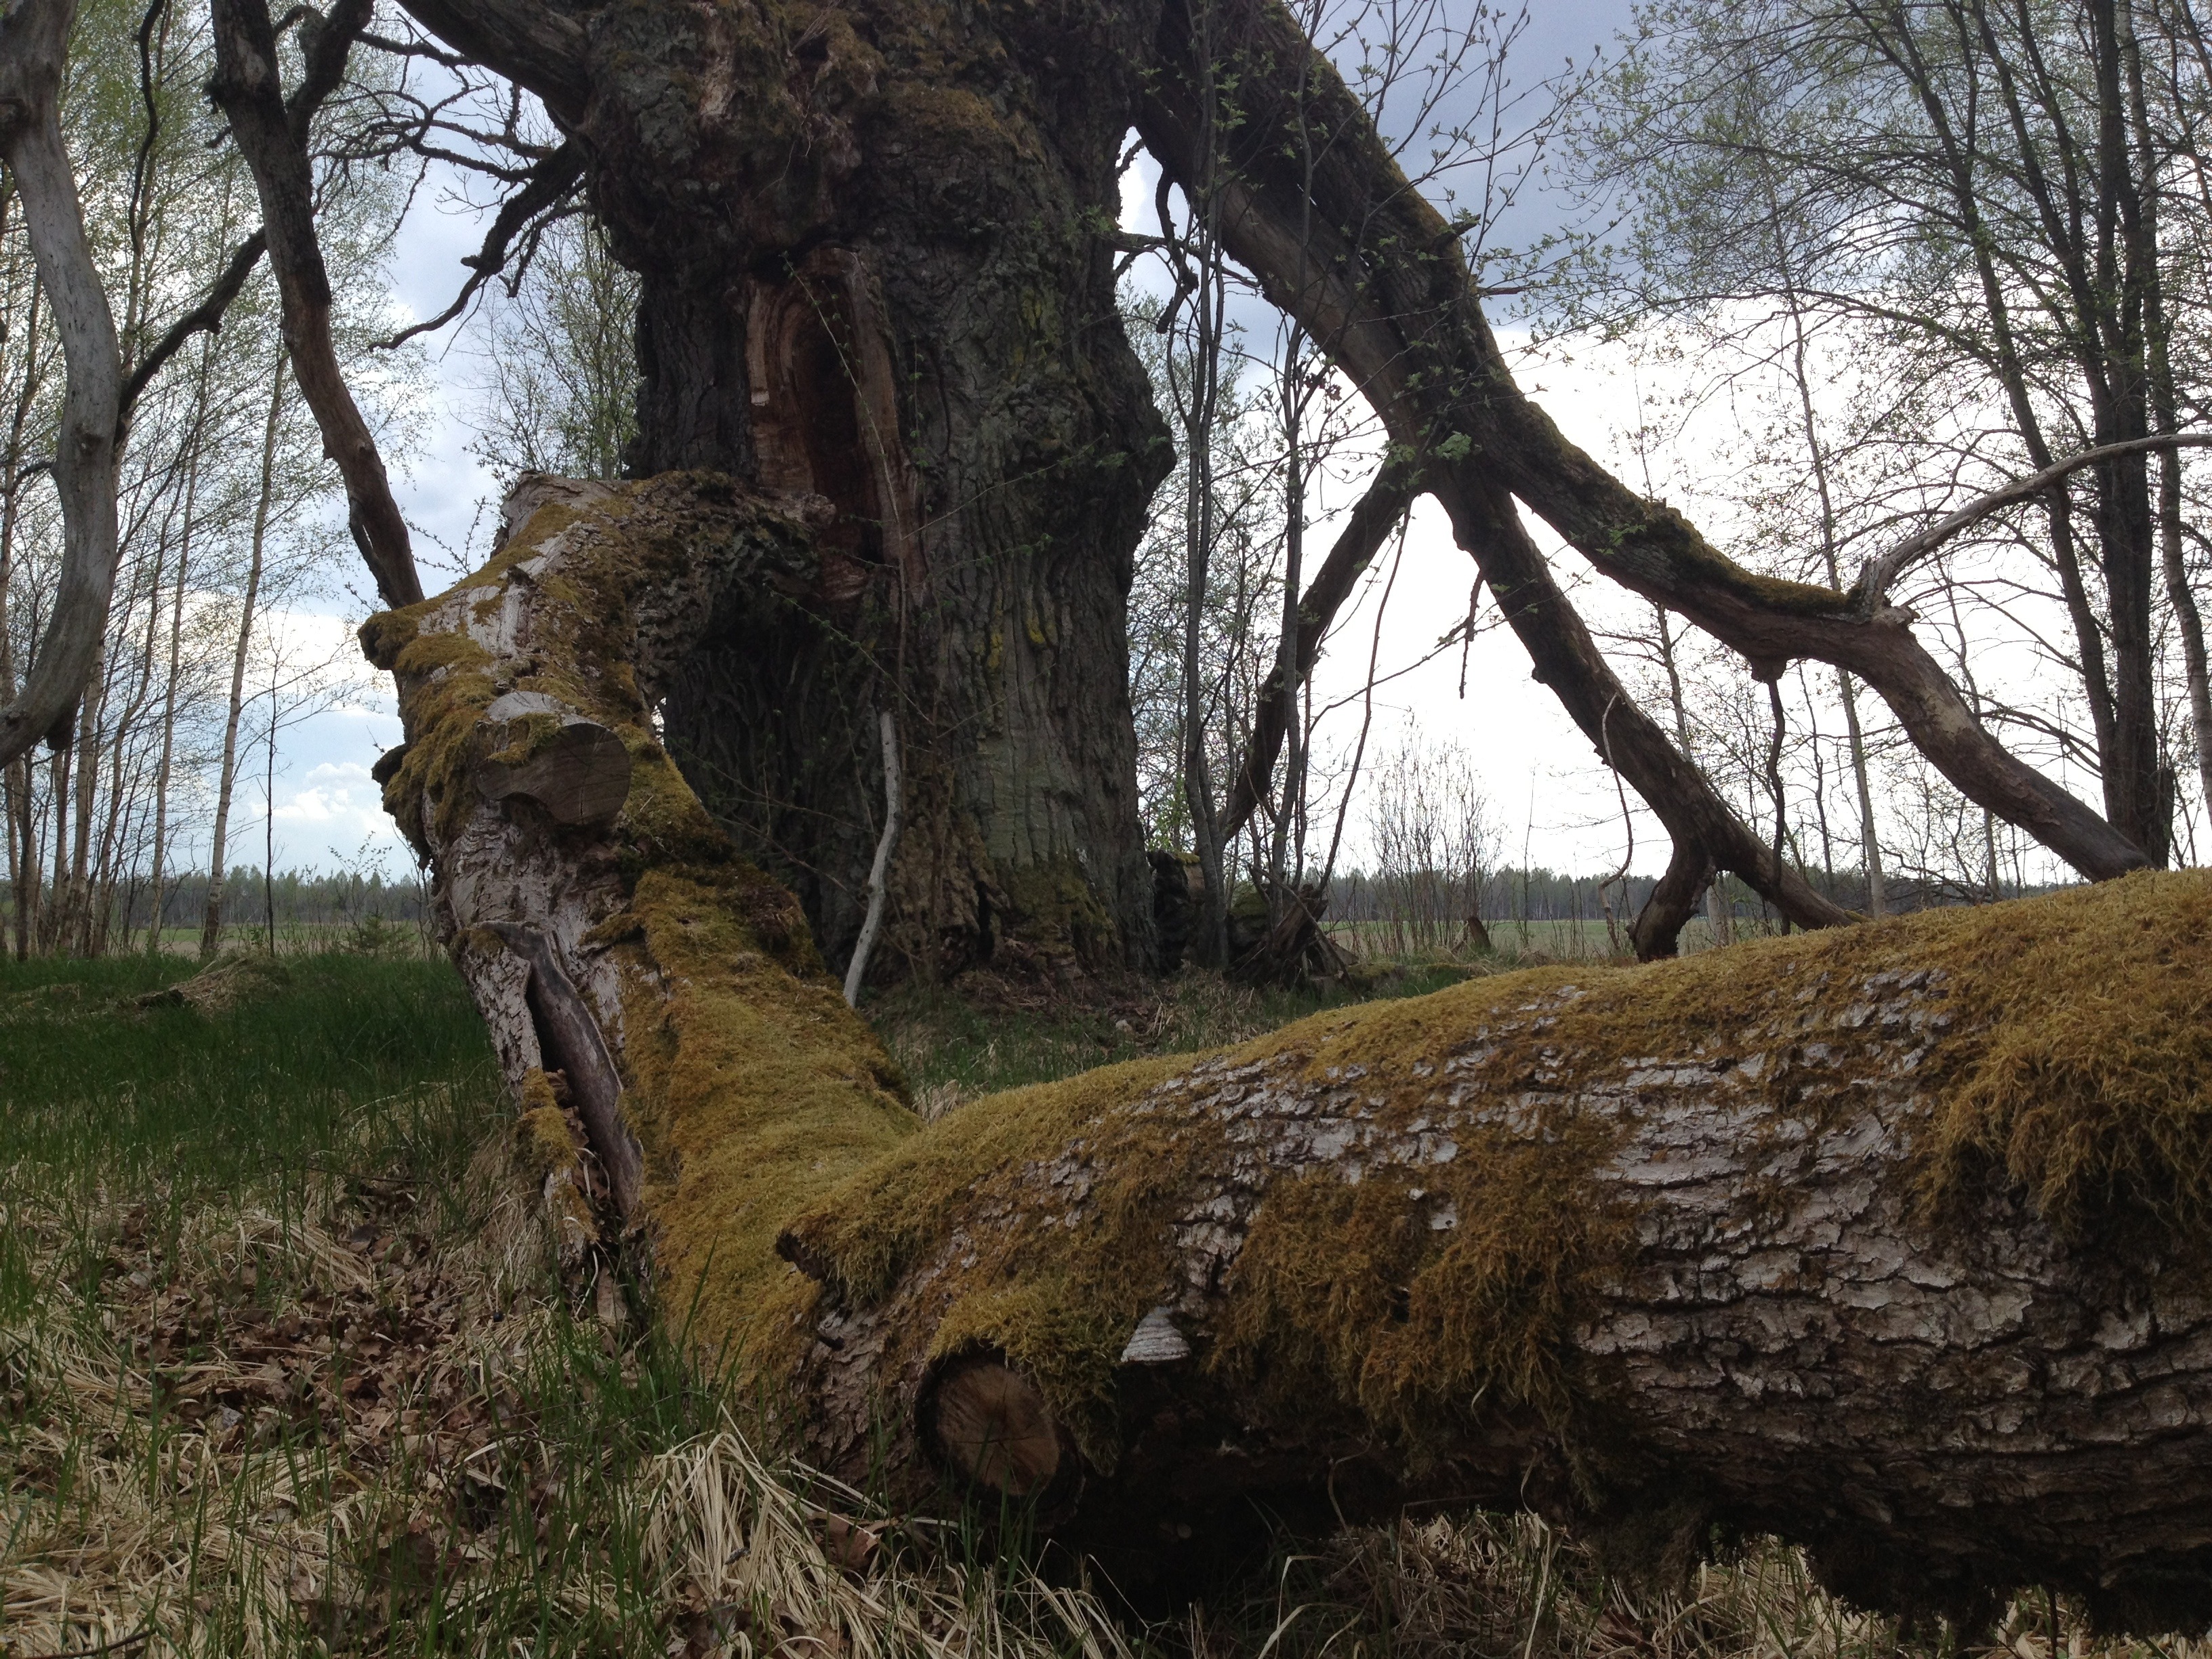
landscape, tree, forest, wilderness, branch, plant, wood, sunset, flower, purple, bloom, trunk, evening, spring, green, macro, natural, pink, deciduous, woodland, habitat, idyll, natural environment, woody plant, the picturesque